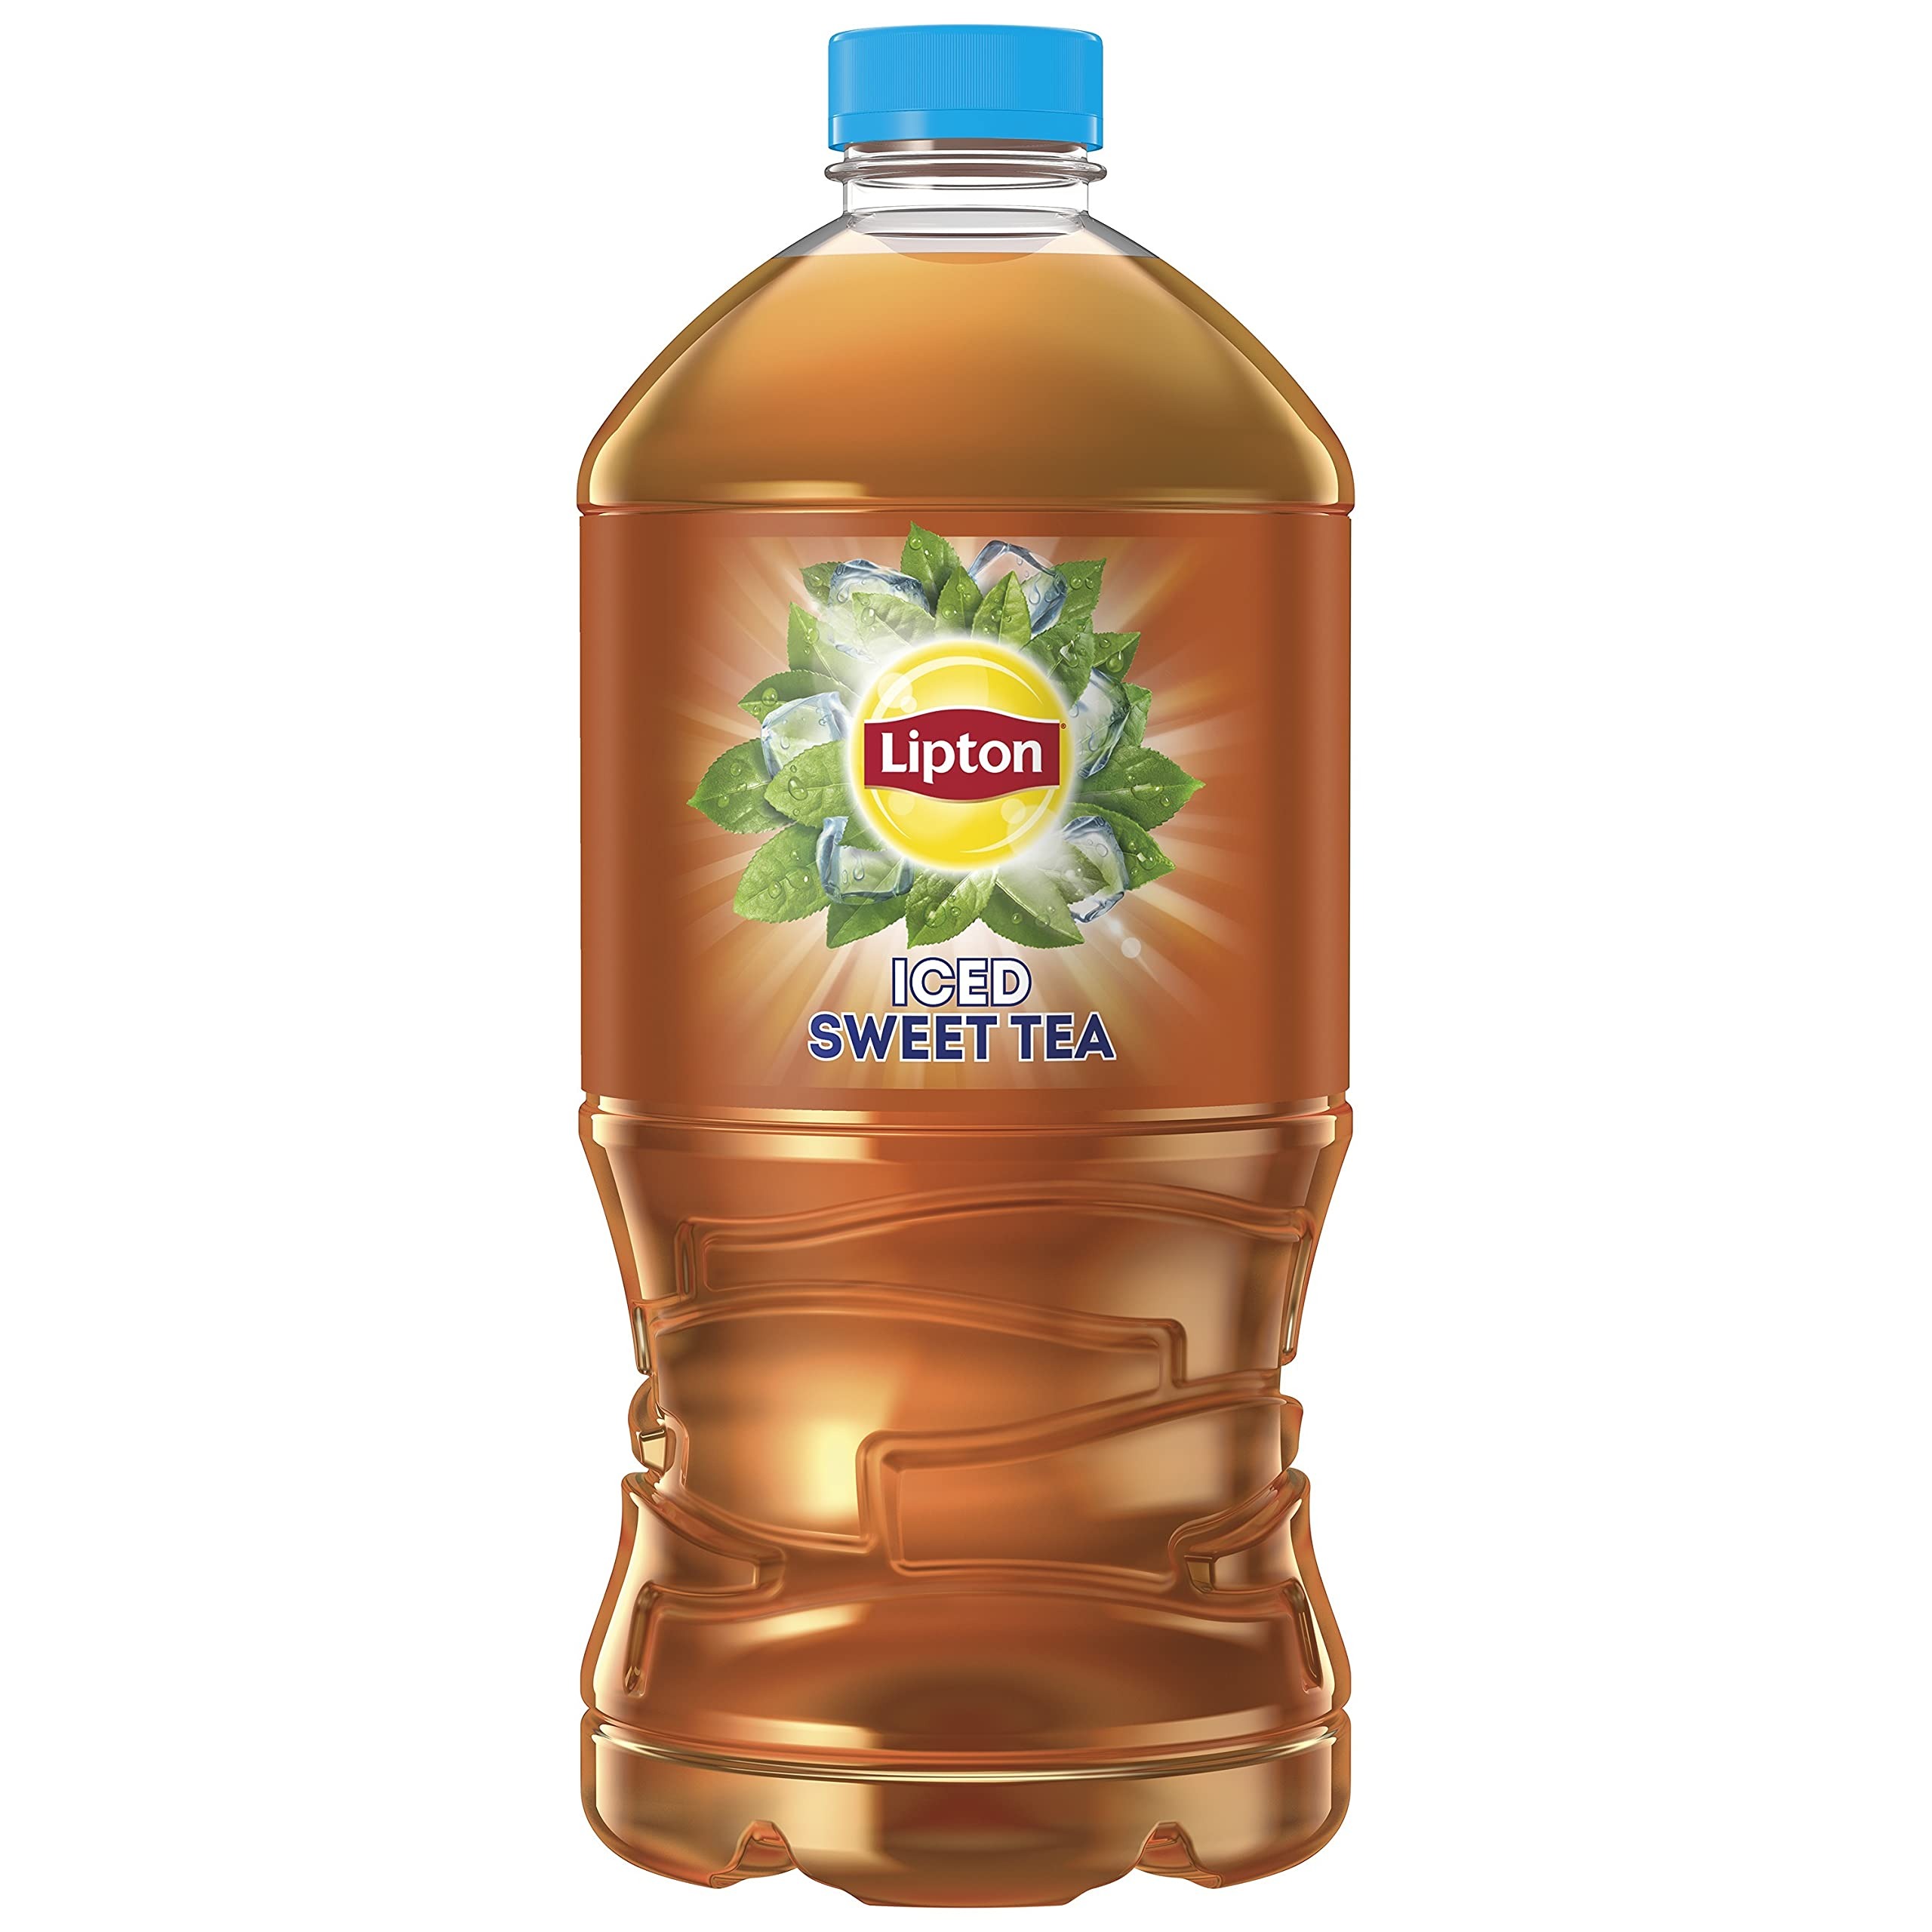
Item Name: Lipton Iced Sweet Tea, 64 fl oz. Bottle
Bullet Point 1: Includes 1 (64 fl oz.) bottle of Lipton Iced Sweet Tea
Bullet Point 2: Our Master Blenders have crafted a delicious blend that includes carefully selected and fresh-pressed tea leaves, capturing as much natural tea taste as possible.
Bullet Point 3: Lipton iced tea is the perfect addition for any of your meals because of its crisp and refreshing taste.
Bullet Point 4: 70 calories per serving
Value: 64.0
Unit: Fl Oz

Price: 2.18